Northeast Petroleum University

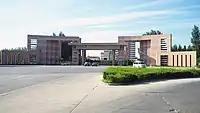
Gate of Northeast Petroleum University

Northeast Petroleum University is a national key institution of higher learning in Daqing, Heilongjiang province, People's Republic of China.